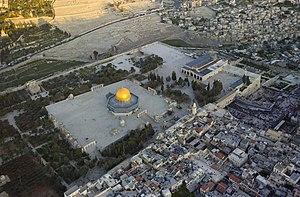
La crise de l'esplanade des Mosquées à Jérusalem fait référence à un regain de tensions et de violences entre Israéliens et Palestiniens après une fusillade mortelle survenue à proximité de l’esplanade des Mosquées à Jérusalem. Deux policiers druzes israéliens ont été tués par trois Arabes israéliens. À la suite de cette attaque et parce que les terroristes provenaient de l'esplanade des Mosquées, l'installation de portiques équipés de détecteurs de métaux aux entrées de l’esplanade, suscite la polémique et la colère des Palestiniens qui se manifeste par des affrontements violents à Jérusalem-Est, une attaque au couteau meurtrière dans une colonie israélienne et le gel, par le président palestinien Mahmoud Abbas, des contacts avec Israël.
L’axis mundi est, dans la religion ou la mythologie, le centre du monde et/ou la connexion entre le Ciel et la Terre. Comme le pôle céleste et le pôle géographique, il manifeste un point de connexion entre ciel et terre. Ce point est le lieu d'une correspondance entre les royaumes supérieurs et inférieurs. Cette communication permet aux royaumes inférieurs de s'élever vers les supérieurs, tandis que les royaumes supérieurs peuvent répandre leur bénédiction aux inférieurs. Ce lieu fonctionne comme l'omphalos, le point de commencement du monde.
Jérusalem prononcé en français : /ʒe.ʁy.za.lɛm/ est une ville du Proche-Orient que les Israéliens ont érigée en capitale, que les Palestiniens souhaiteraient comme capitale et qui tient une place centrale dans les religions juive, chrétienne et musulmane.
L'esplanade des Mosquées est une appellation française de l'espace situé dans la vieille ville de Jérusalem, connu comme le Mont du Temple.
Le mont du Temple est le lieu le plus sacré du judaïsme. C'est le site sur lequel se trouvait le Temple de Jérusalem, détruit en 70 par l'empereur Titus. La partie occidentale des murs monumentaux, bâtis par Hérode pour agrandir le site, serait le seul vestige du temple de Jérusalem et constitue le Mur occidental ou Mur des Lamentations.